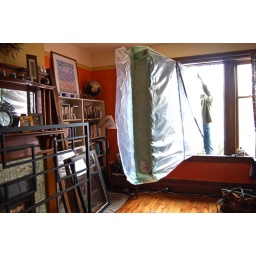
it came in through the bedroom window